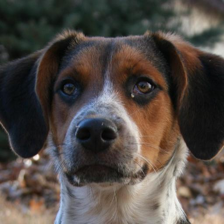
Label: animals